Aleksandrina Naydenova

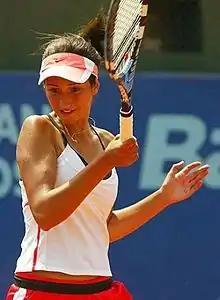
Naydenova in 2010

Aleksandrina Naydenova (born 29 February 1992) is a Bulgarian former professional tennis player.